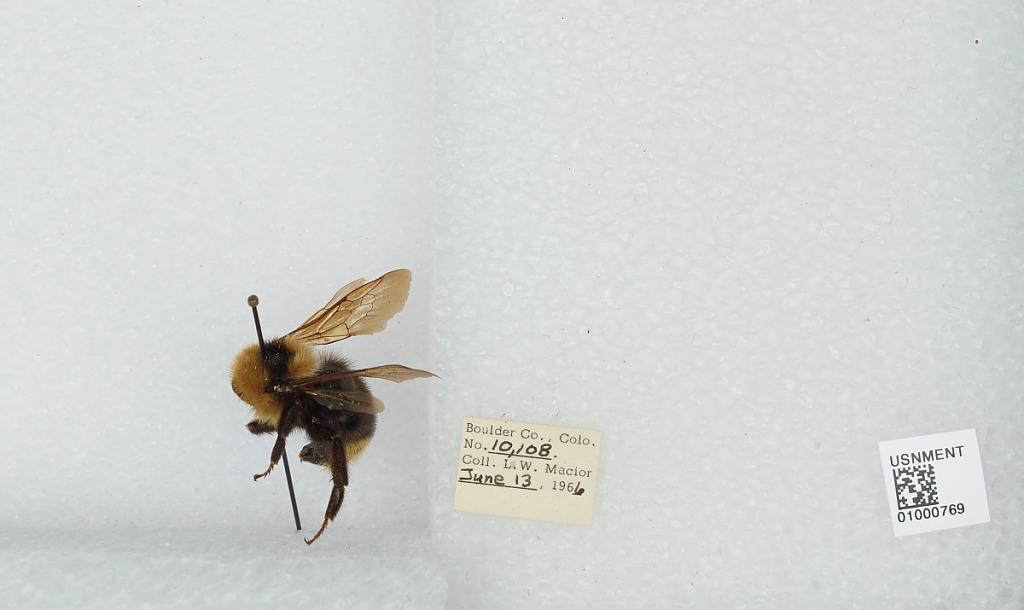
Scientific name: Bombus (Psithyrus) insularis (Smith)
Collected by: L. Macior
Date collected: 1966-6-13
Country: United States
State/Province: Colorado
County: Boulder
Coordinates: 40.015, -105.27